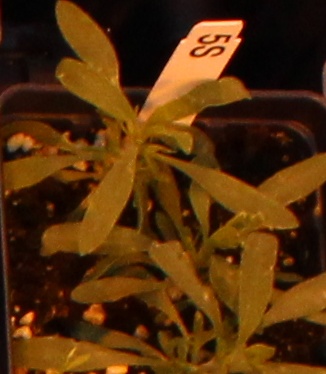
Label: Kochia